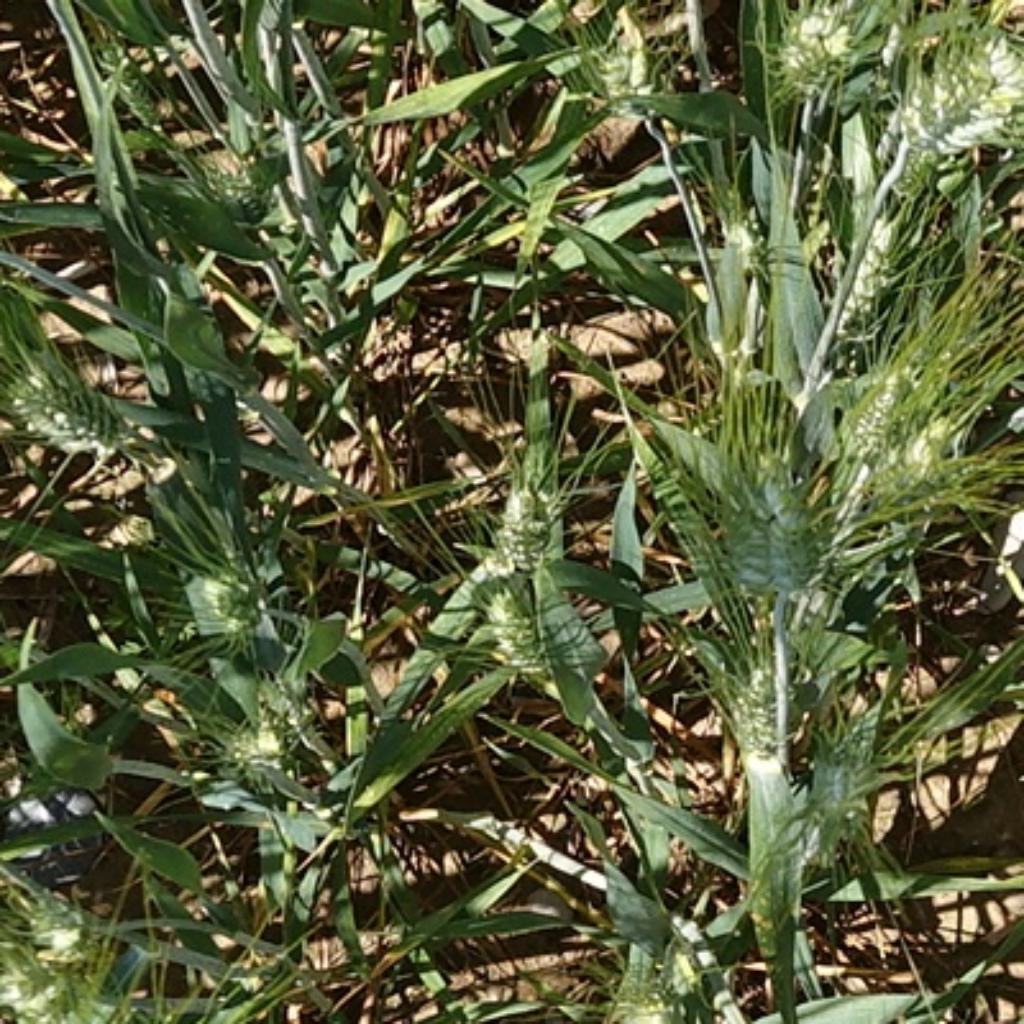
Country: France
Location: Gréoux
Wheat development stage: Filling